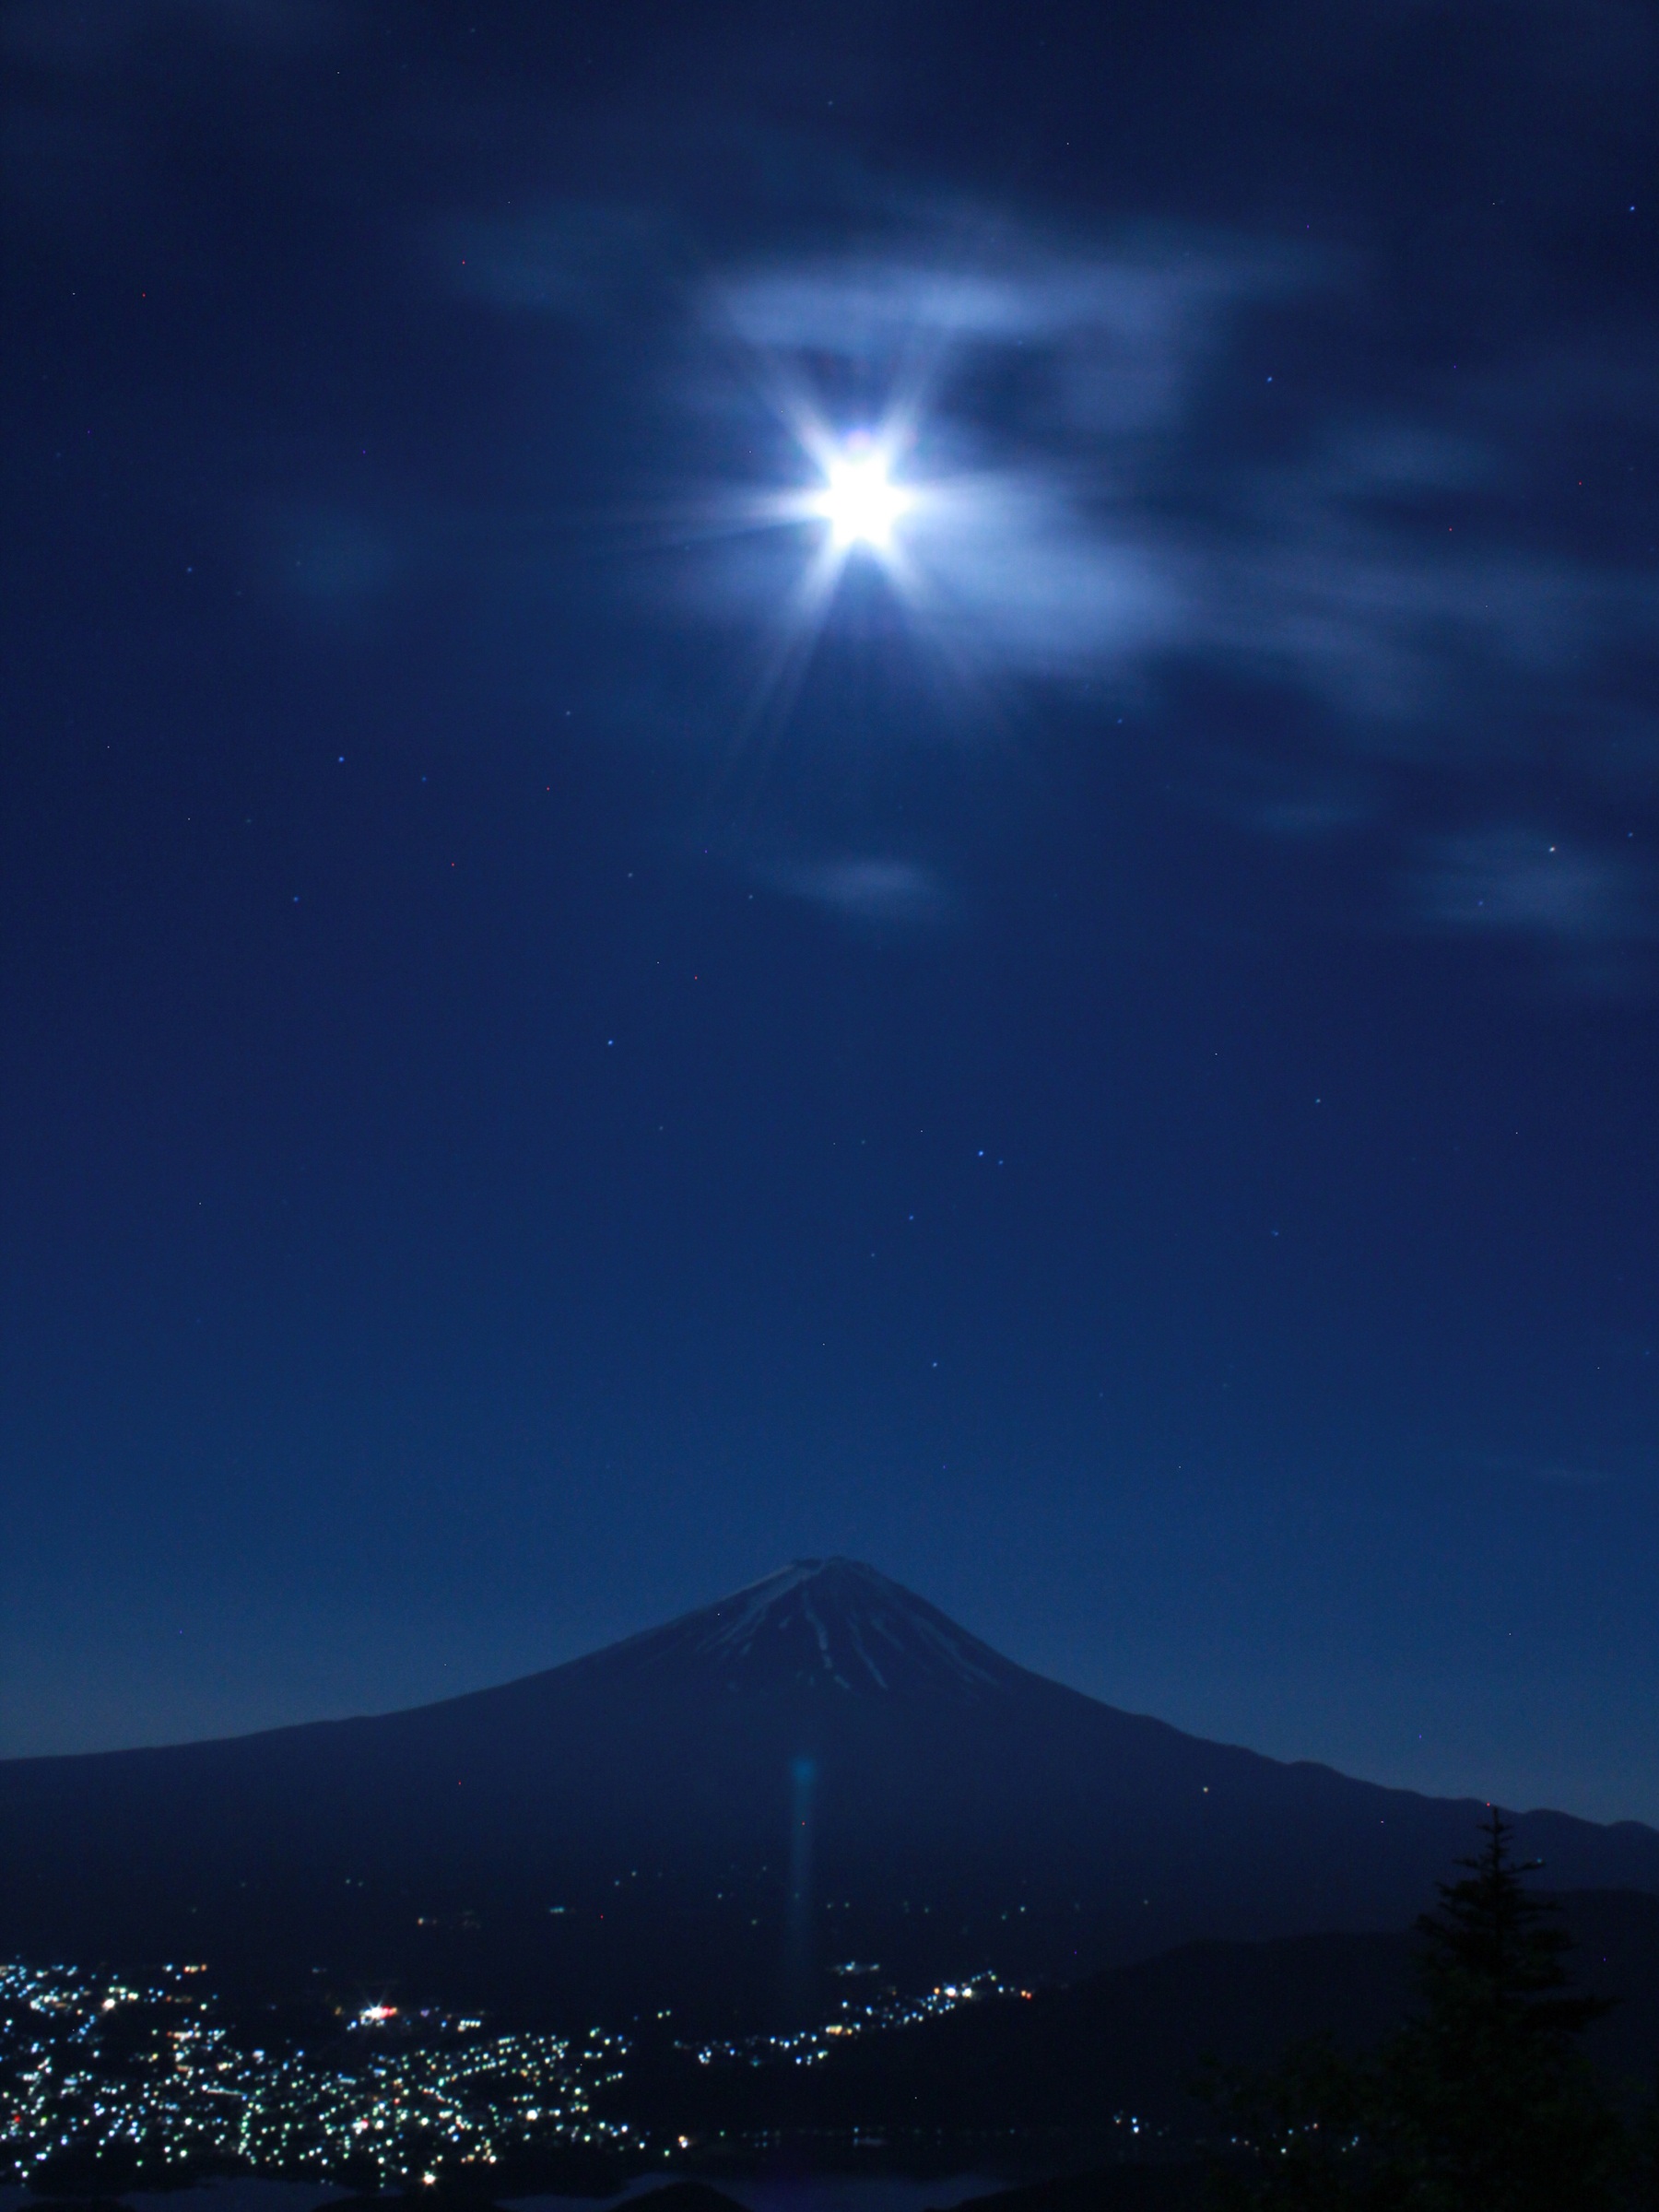
horizon, mountain, cloud, sky, night, sunlight, star, dawn, atmosphere, dusk, darkness, moon, full moon, moonlight, outer space, astronomy, night view, screenshot, mt fuji, astronomical object, world heritage site, yamanashi, fuji san, atmosphere of earth